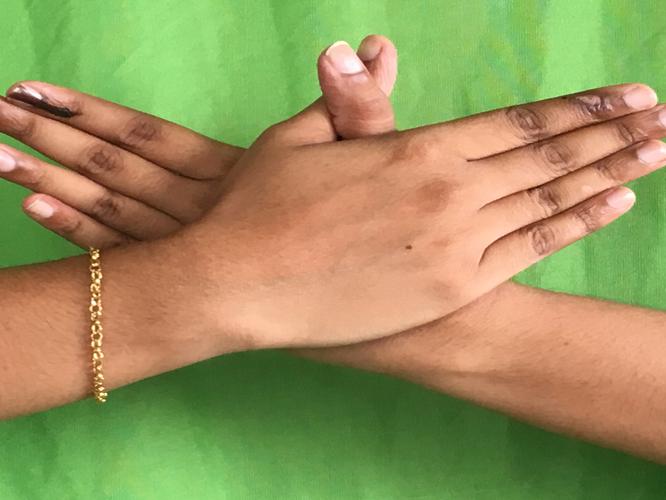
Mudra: Garuda
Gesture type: double_hand